Grebe

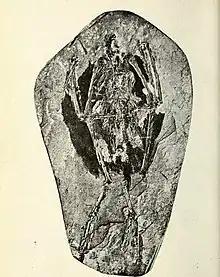
Reconstructed skeleton of fossil slab of "Thiornis sociata", an early grebe

The fossil record of grebes is incomplete as there are no transitional forms between more conventional birds and grebes known from fossils. The enigmatic waterbird genus "Juncitarsus", however, may be close to a common ancestor of flamingos and grebes. The extinct stem-flamingo family Palaelodidae have been suggested to be the transitional linkage between the filter-feeding flamingos and the foot-propelled diving grebes. The evidence for this comes from the overall similarity between the foot and limb structure of grebes and palaeloids, suggesting the latter family of waterbirds were able to swim and dive better than flamingos. Some early grebes share similar characteristics to the coracoid and humerus seen in palaeloids.